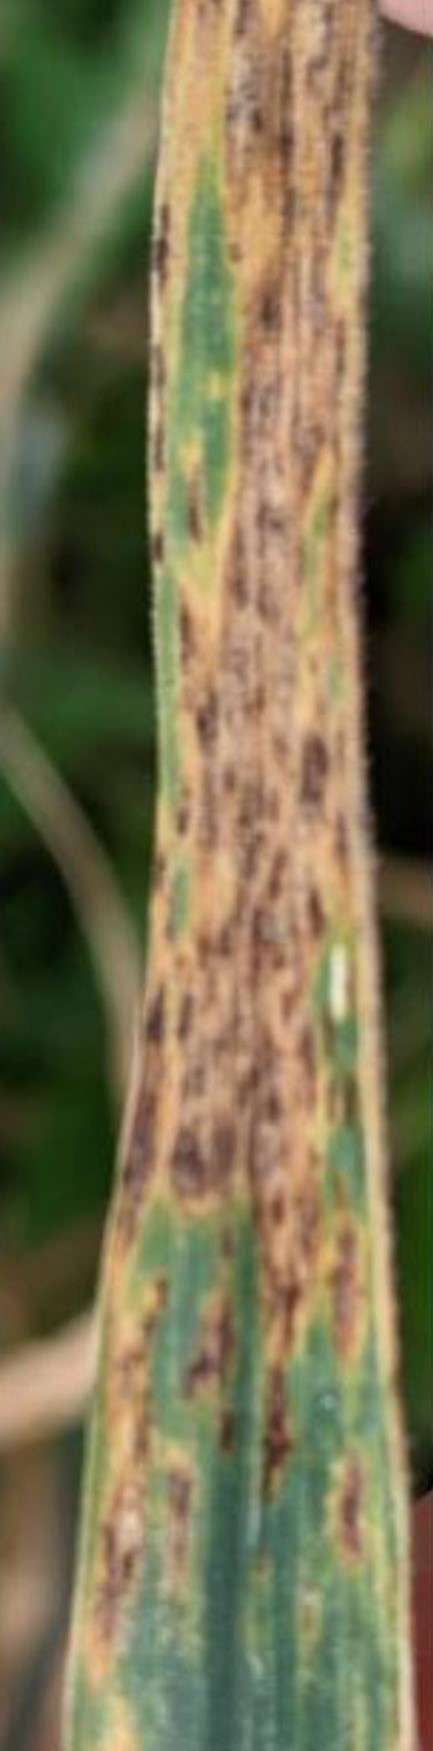
Plant: Wheat
Disease: wheat septoria blotch